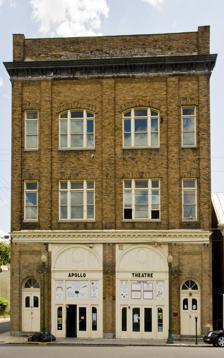
Building: Apollo Theatre (Martinsburg, West Virginia)
Country: United States of America
Year built: 1913
United States historic place Apollo Theatre U.S. National Register of Historic Places Show map of West Virginia Show map of the United States Location Martinsburg, West Virginia Coordinates 39°27′30.42″N 77°57′43.56″W / 39.4584500°N 77.9621000°W / 39.4584500; -77.9621000 Built 1912 Architect Reginald Geare, Chapman E. Kent NRHP reference No. 79002569 Added to NRHP October 11, 1979 The Apollo Theatre in Martinsburg, West Virginia , US was designed by architect Reginald Geare with local architect Chapman E. Kent, and erected in 1913 by theater owner H. P. Thorn.  As constructed it had a seating capacity of 1000, and was used for movies, vaudeville and concerts. Upper floors provided meeting spaces for large groups. The Apollo Theatre is operated as a community-supported facility. It was listed on the National Register of Historic Places in 1979. It is included in the Downtown Martinsburg Historic District . Interior of the Apollo Theatre References